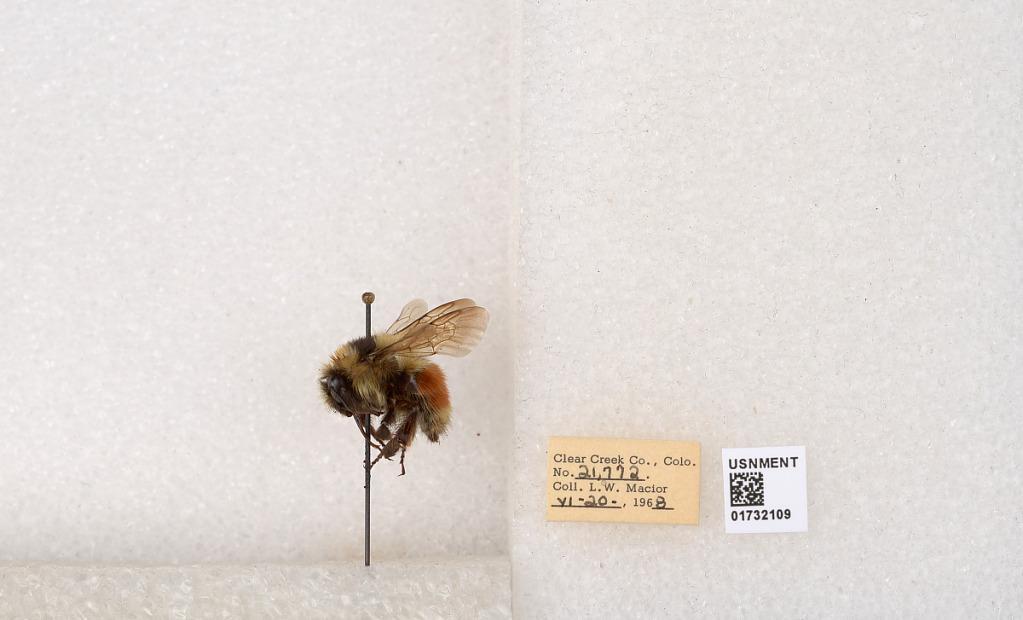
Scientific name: Bombus (Pyrobombus) sylvicola Kirby
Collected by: L. Macior
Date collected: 1968-6-20
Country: United States
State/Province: Colorado
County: Clear Creek
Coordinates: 39.6856, -105.645